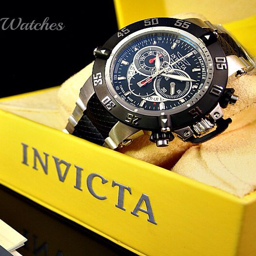
business is a work of art , no better looking watch for the money .